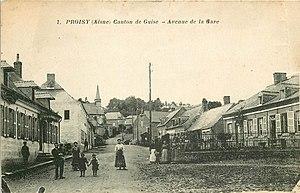
Carte postale ancienne
Proisy est une commune française située dans le département de l'Aisne, en région Hauts-de-France.